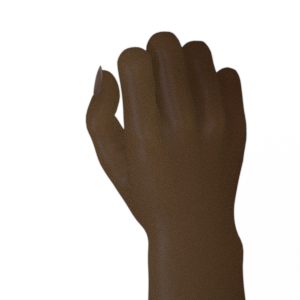
Label: rock